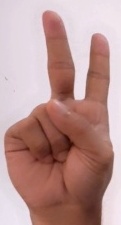
ASL sign: 2